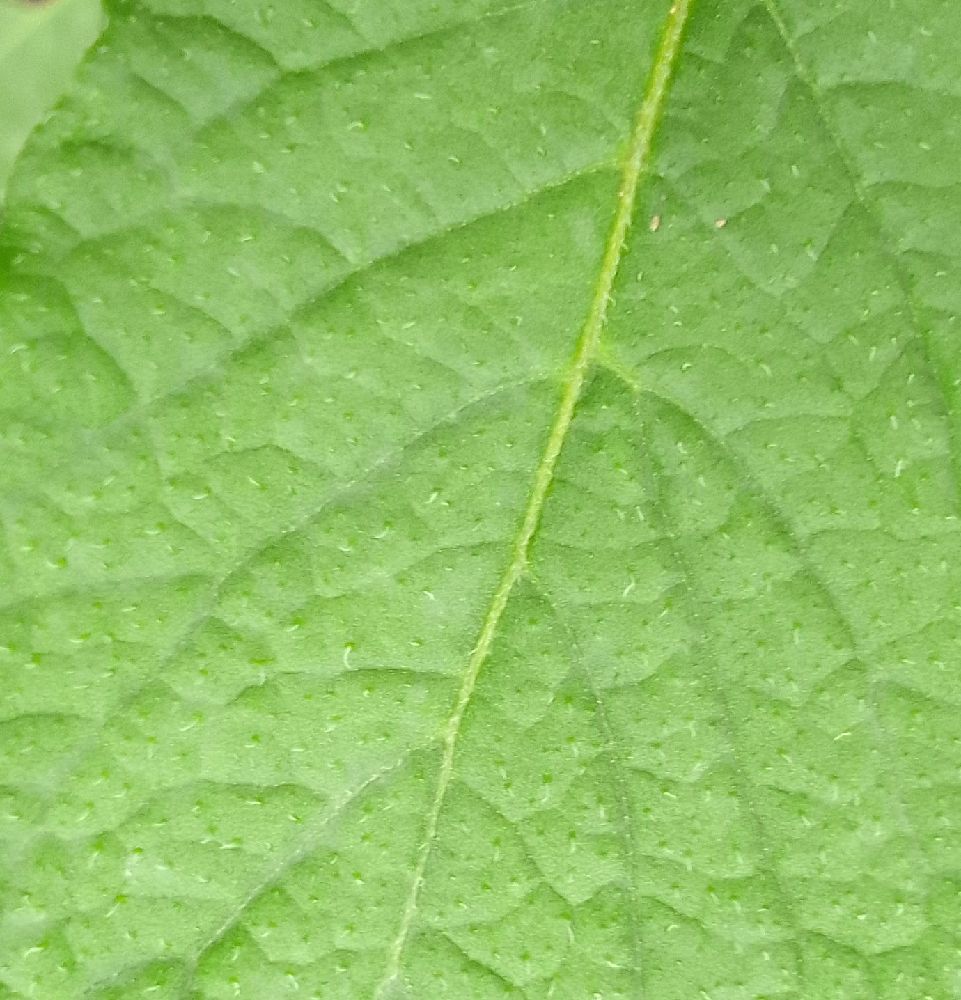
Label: Healthy